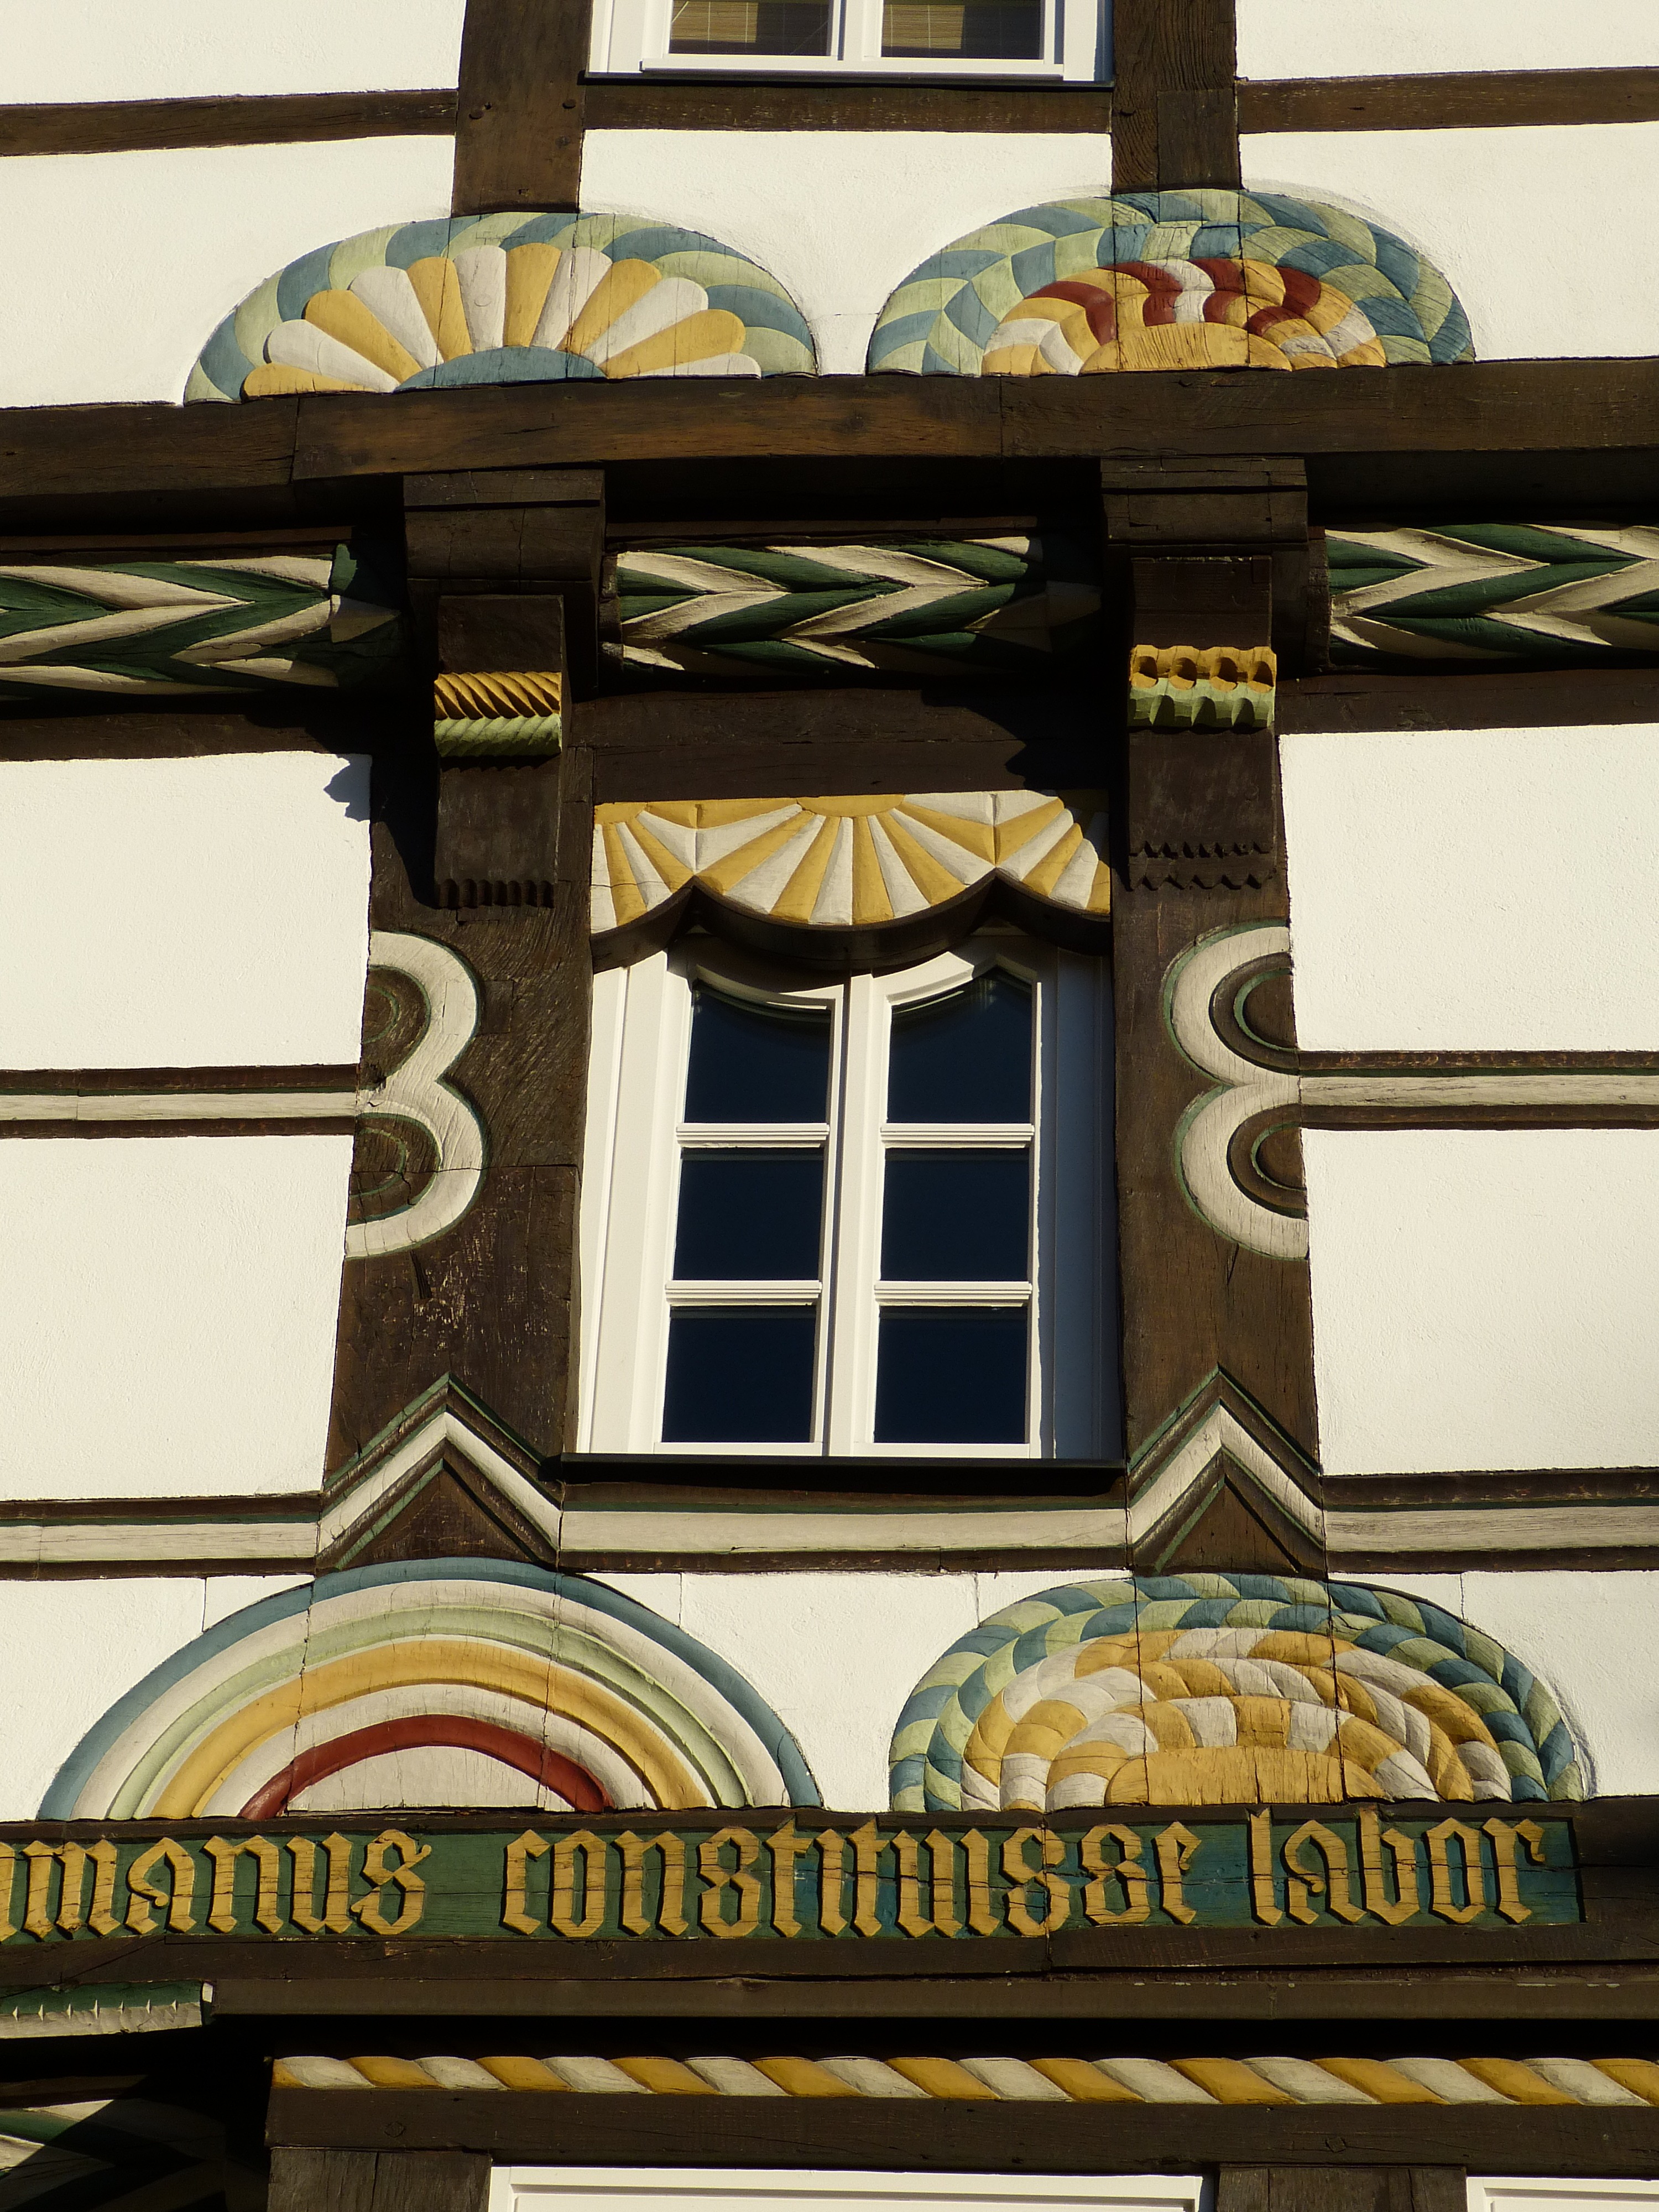
wood, window, building, wall, bar, pattern, furniture, colorful, interior design, fachwerkhaus, hauswand, truss, hamelin